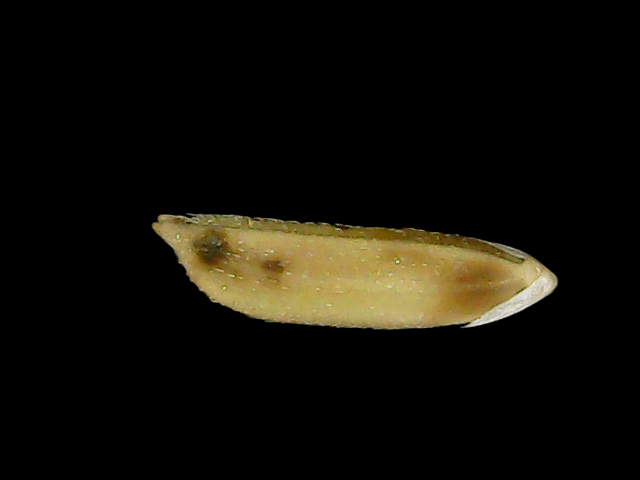
Rice variety: Bd75